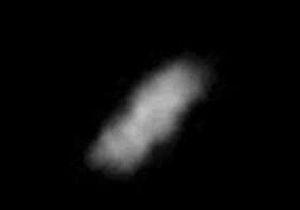
Voici une galerie du Système solaire.
Naïade est un satellite naturel de Neptune, initialement découvert en 1989 par la sonde Voyager 2.